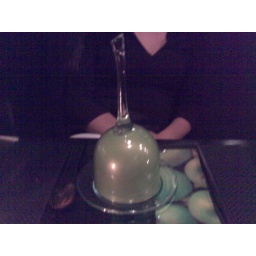
Green apple under glass